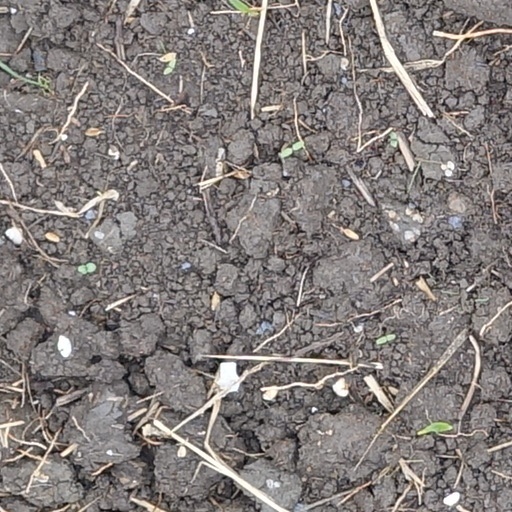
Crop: wheat